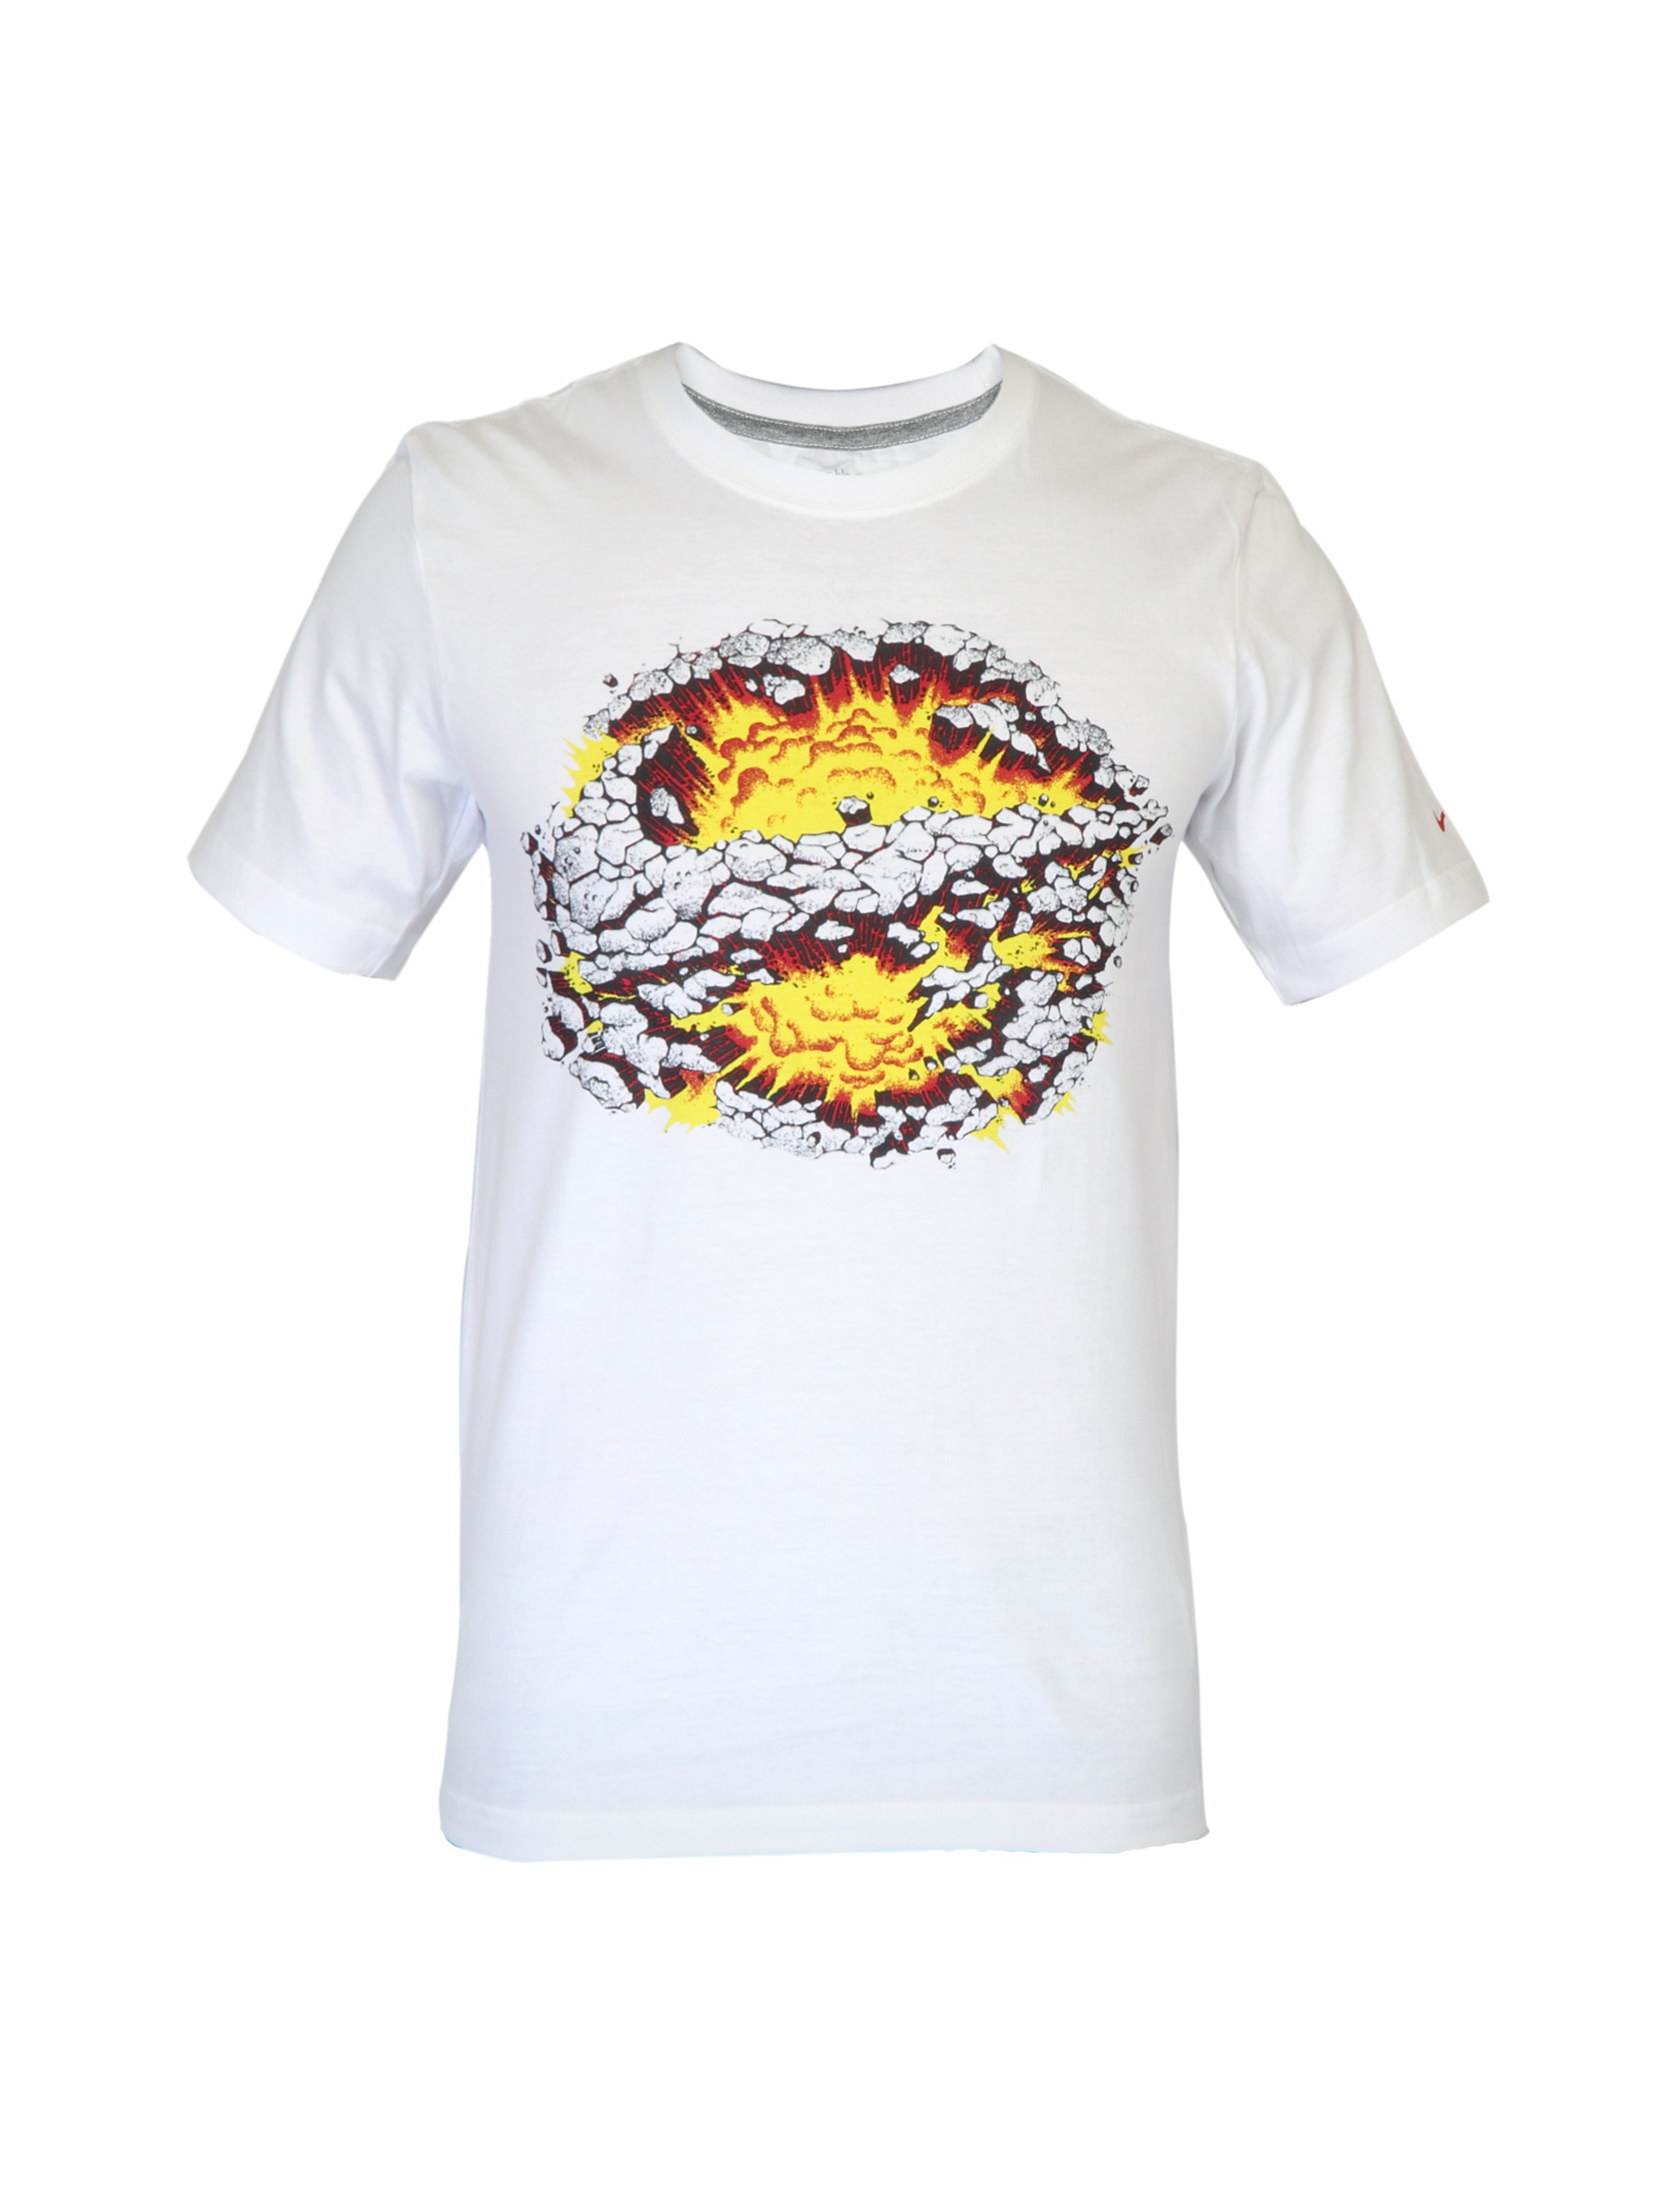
Nike Men Blow up White T-shirt
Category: Apparel / Topwear / Tshirts
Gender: Men
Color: White
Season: Summer 2012
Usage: Casual